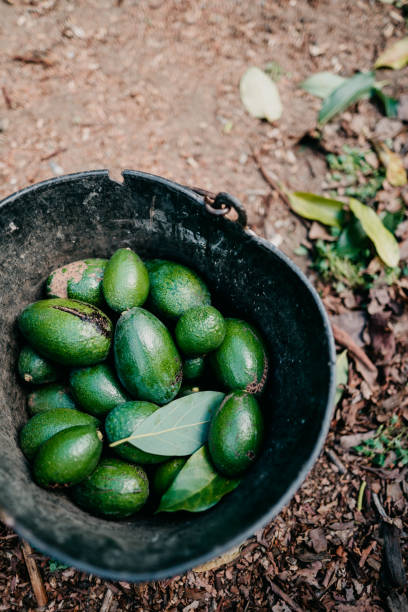
Label: Avocado